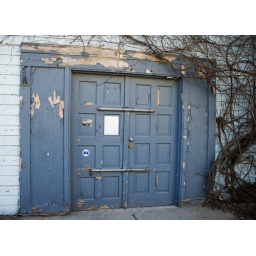
The door and part of the wall are the only remaining parts of this very old structure in Merrickville.